The Dark (2005 film)

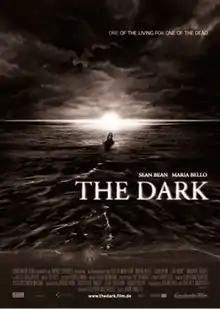
Theatrical poster

The Dark is a 2005 folk horror film starring Sean Bean and Maria Bello and directed by John Fawcett. It is based on the 1994 novel "Sheep" by Simon Maginn. The film was shot on the Isle of Man.